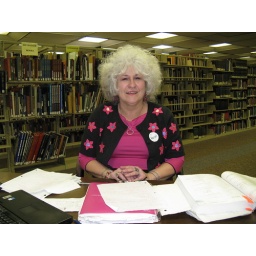
3 rd floor information desk where I spend at least one hour in the UTC Library.